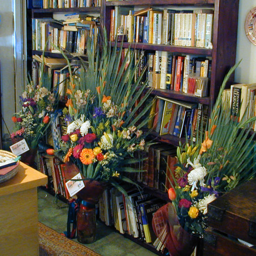
flower delivery waiting to go in the morning - most of the bouquets for a city are just that bit more special